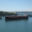
Label: ship